Development of doctrine

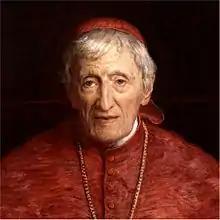
John Henry Newman

Development of doctrine is a term used by John Henry Newman and other theologians influenced by him to describe the way Catholic teaching has become more detailed and explicit over the centuries, while later statements of doctrine remain consistent with earlier statements.